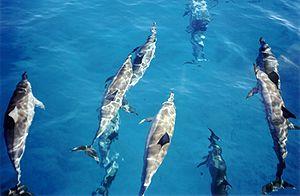
Le Dauphin à long bec est une espèce de mammifères odontocètes de la famille des Delphinidés.